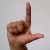
The image shows a hand gesture representing the letter 'L' in Indian Sign Language.